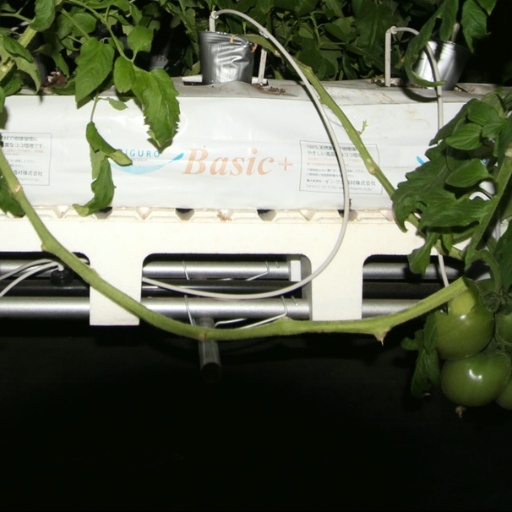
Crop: tomato